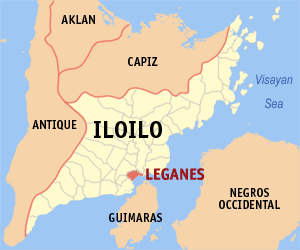
Leganes est une municipalité de la province d'Iloilo, aux Philippines.